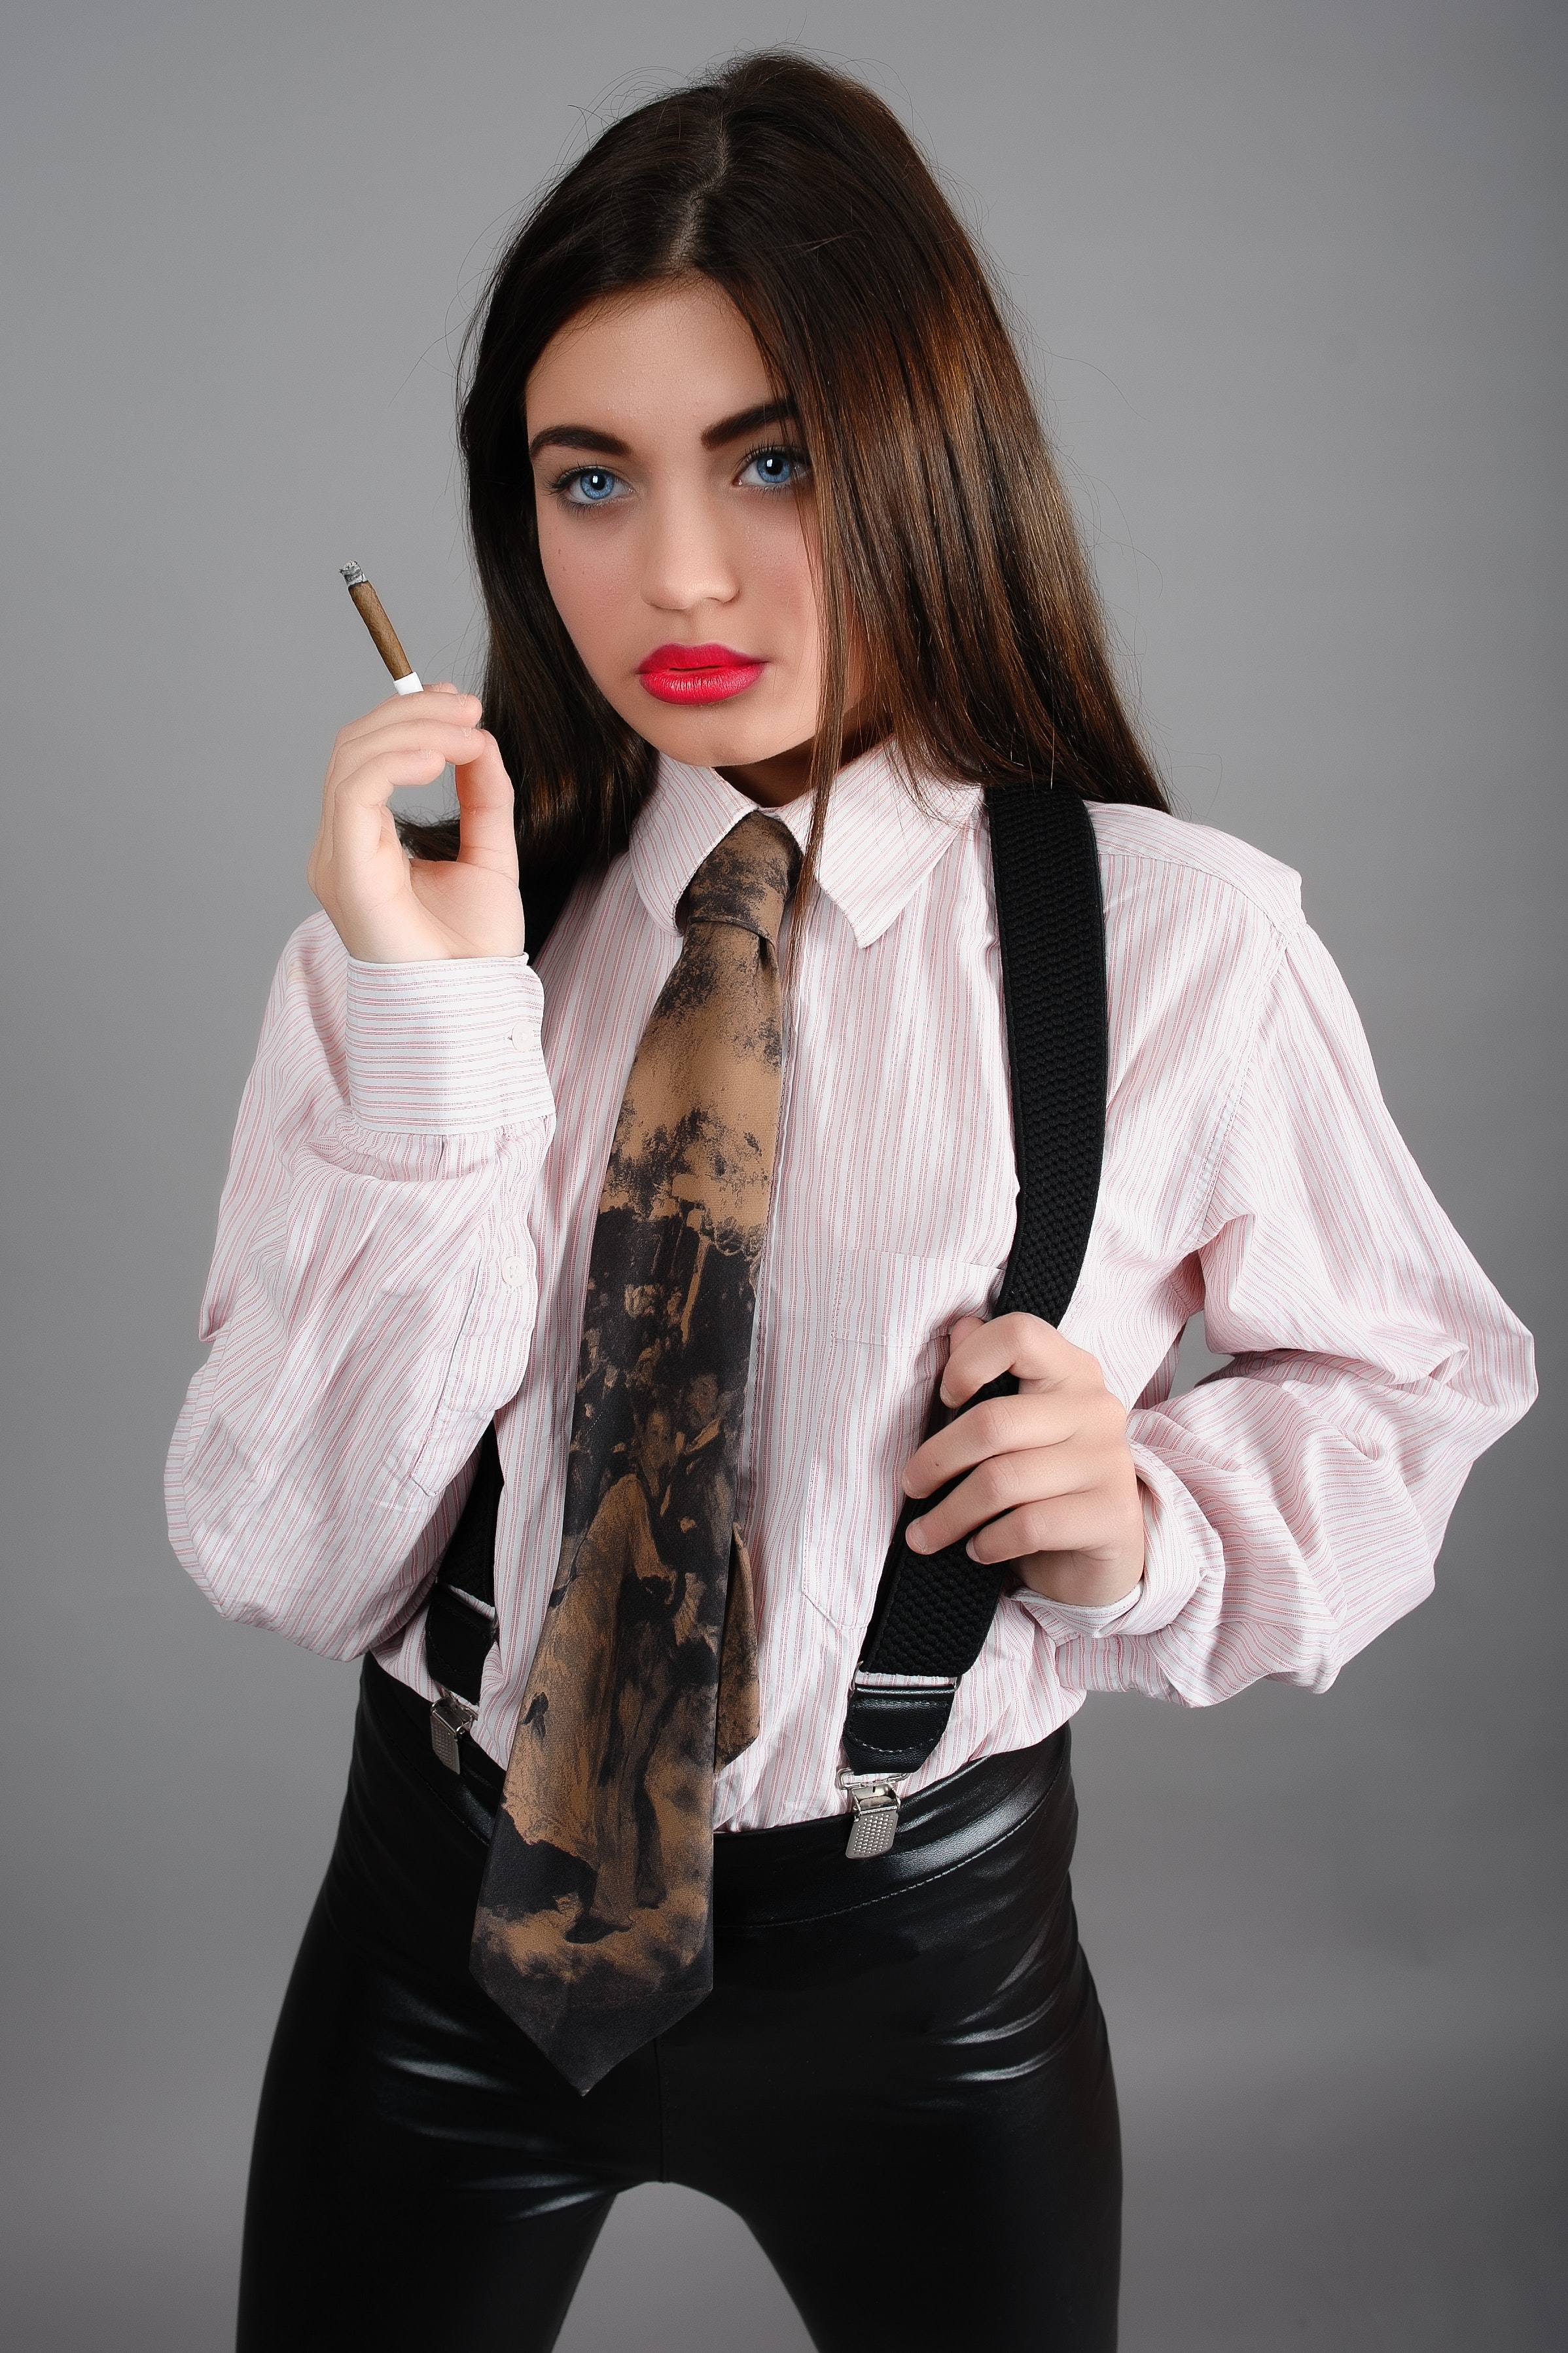
white, clothing, beauty, lip, fashion, outerwear, long hair, jacket, fur, fashion accessory, photography, brown hair, textile, photo shoot, model, fashion design, scarf, blazer, beige, top, street fashion, sleeve, black hair, hair coloring, leggings, style, jeans